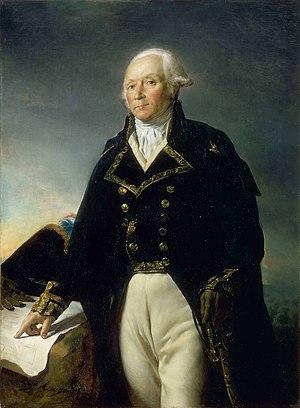
L'armée de la Moselle est une des armées révolutionnaires françaises, formées pour faire face aux menaces extérieures de la jeune République française.